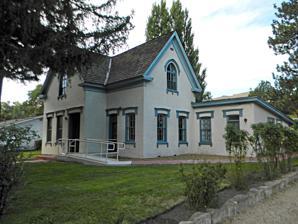
Building: Ormsby–Rosser House
Country: United States of America
Year built: 1863
Historic house in Nevada, United States United States historic place Ormsby–Rosser House U.S. National Register of Historic Places Show map of Nevada Show map of the United States Location 304 S. Minnesota St., Carson City, Nevada Coordinates 39°9′44″N 119°46′11″W / 39.16222°N 119.76972°W / 39.16222; -119.76972 Area 0.2 acres (0.081 ha) Built 1862 Built by Israel, T.T. NRHP reference No. 79003437 Added to NRHP May 17, 1979 The Ormsby–Rosser House , at 304 S. Minnesota St. in Carson City, Nevada , is a historic house that was built during 1862–63.  It was home of the widow of Major William B. Ormsby , who was killed in 1860 in the Pyramid Lake War .  The house hosted Mark Twain and others.  It was later owned by carpenter/cabinet-maker Sture Svensson, who added an addition in 1960. It was listed on the National Register of Historic Places in 1979. References